Tsatur Khan

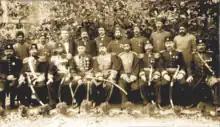
Tsatur Khan with the Russian Ambassador to Iran

Tsatur Khan, the son of Iranian diplomat and military advisor Set Khan and Lady Zizi Khanoom, was born in about 1820 in Tabriz. He studied at the University of Cambridge. Because he was highly educated and his father had been a prominent government official and close friend of the Qajars, Tsatur was appointed as an Advisor to the young Crown Prince Mozaffar-ad-Din Qajar in Tabriz. Tsatur Khan settled in Tabriz with his wife, where he served as a General in the Persian army, as well as took on diplomatic responsibilities as the Chief Deputy of Iran in charge of meeting with foreign dignitaries. In this role, he visited England with Naser al-Din Shah Qajar, continuing his family's tradition of diplomacy. Notably, Mkrtich Khrimian asked for his assistance in protecting the Armenian community from Kurdish and Turkish attacks. Tsatur Khan was married to Ninon Hovnatanian, the daughter of Armenian painter Hakob Hovnatanyan.